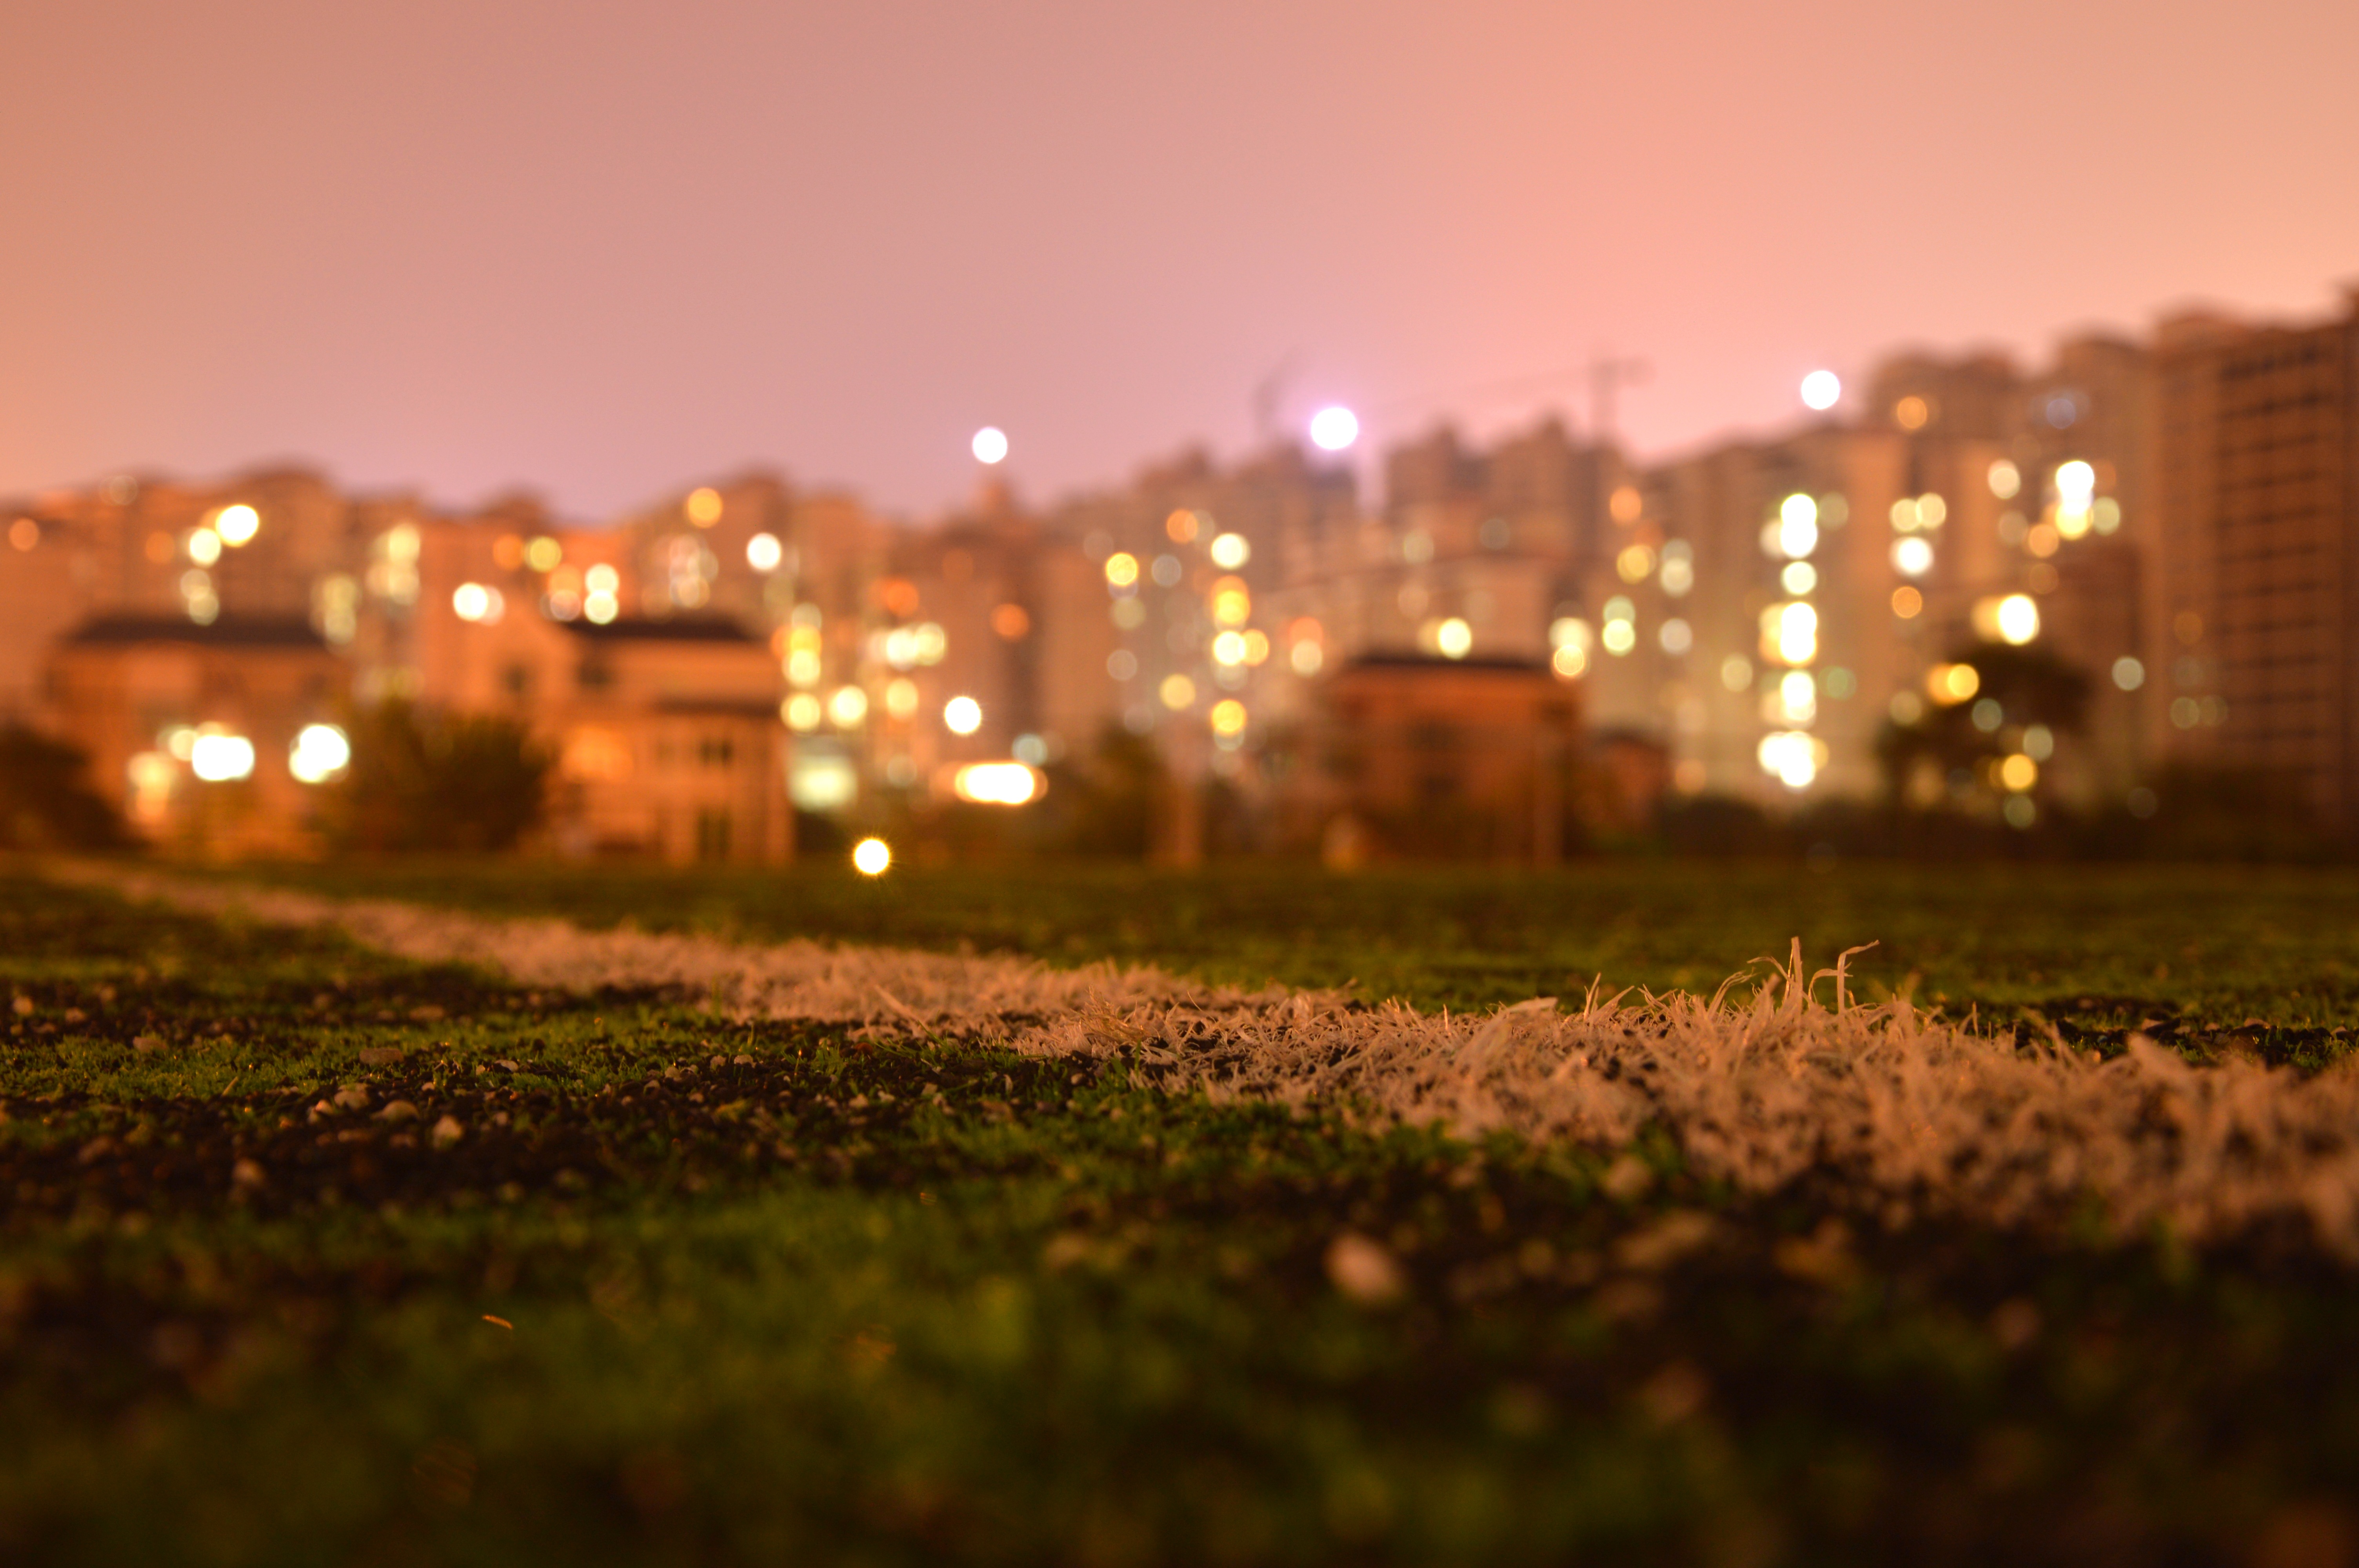
horizon, light, sunset, skyline, night, photography, sunlight, morning, dawn, city, cityscape, dusk, evening, grassland, playground, court, campus, halo, aperture, night view, the scenery, football field, atmospheric phenomenon, human settlement, atmosphere of earth